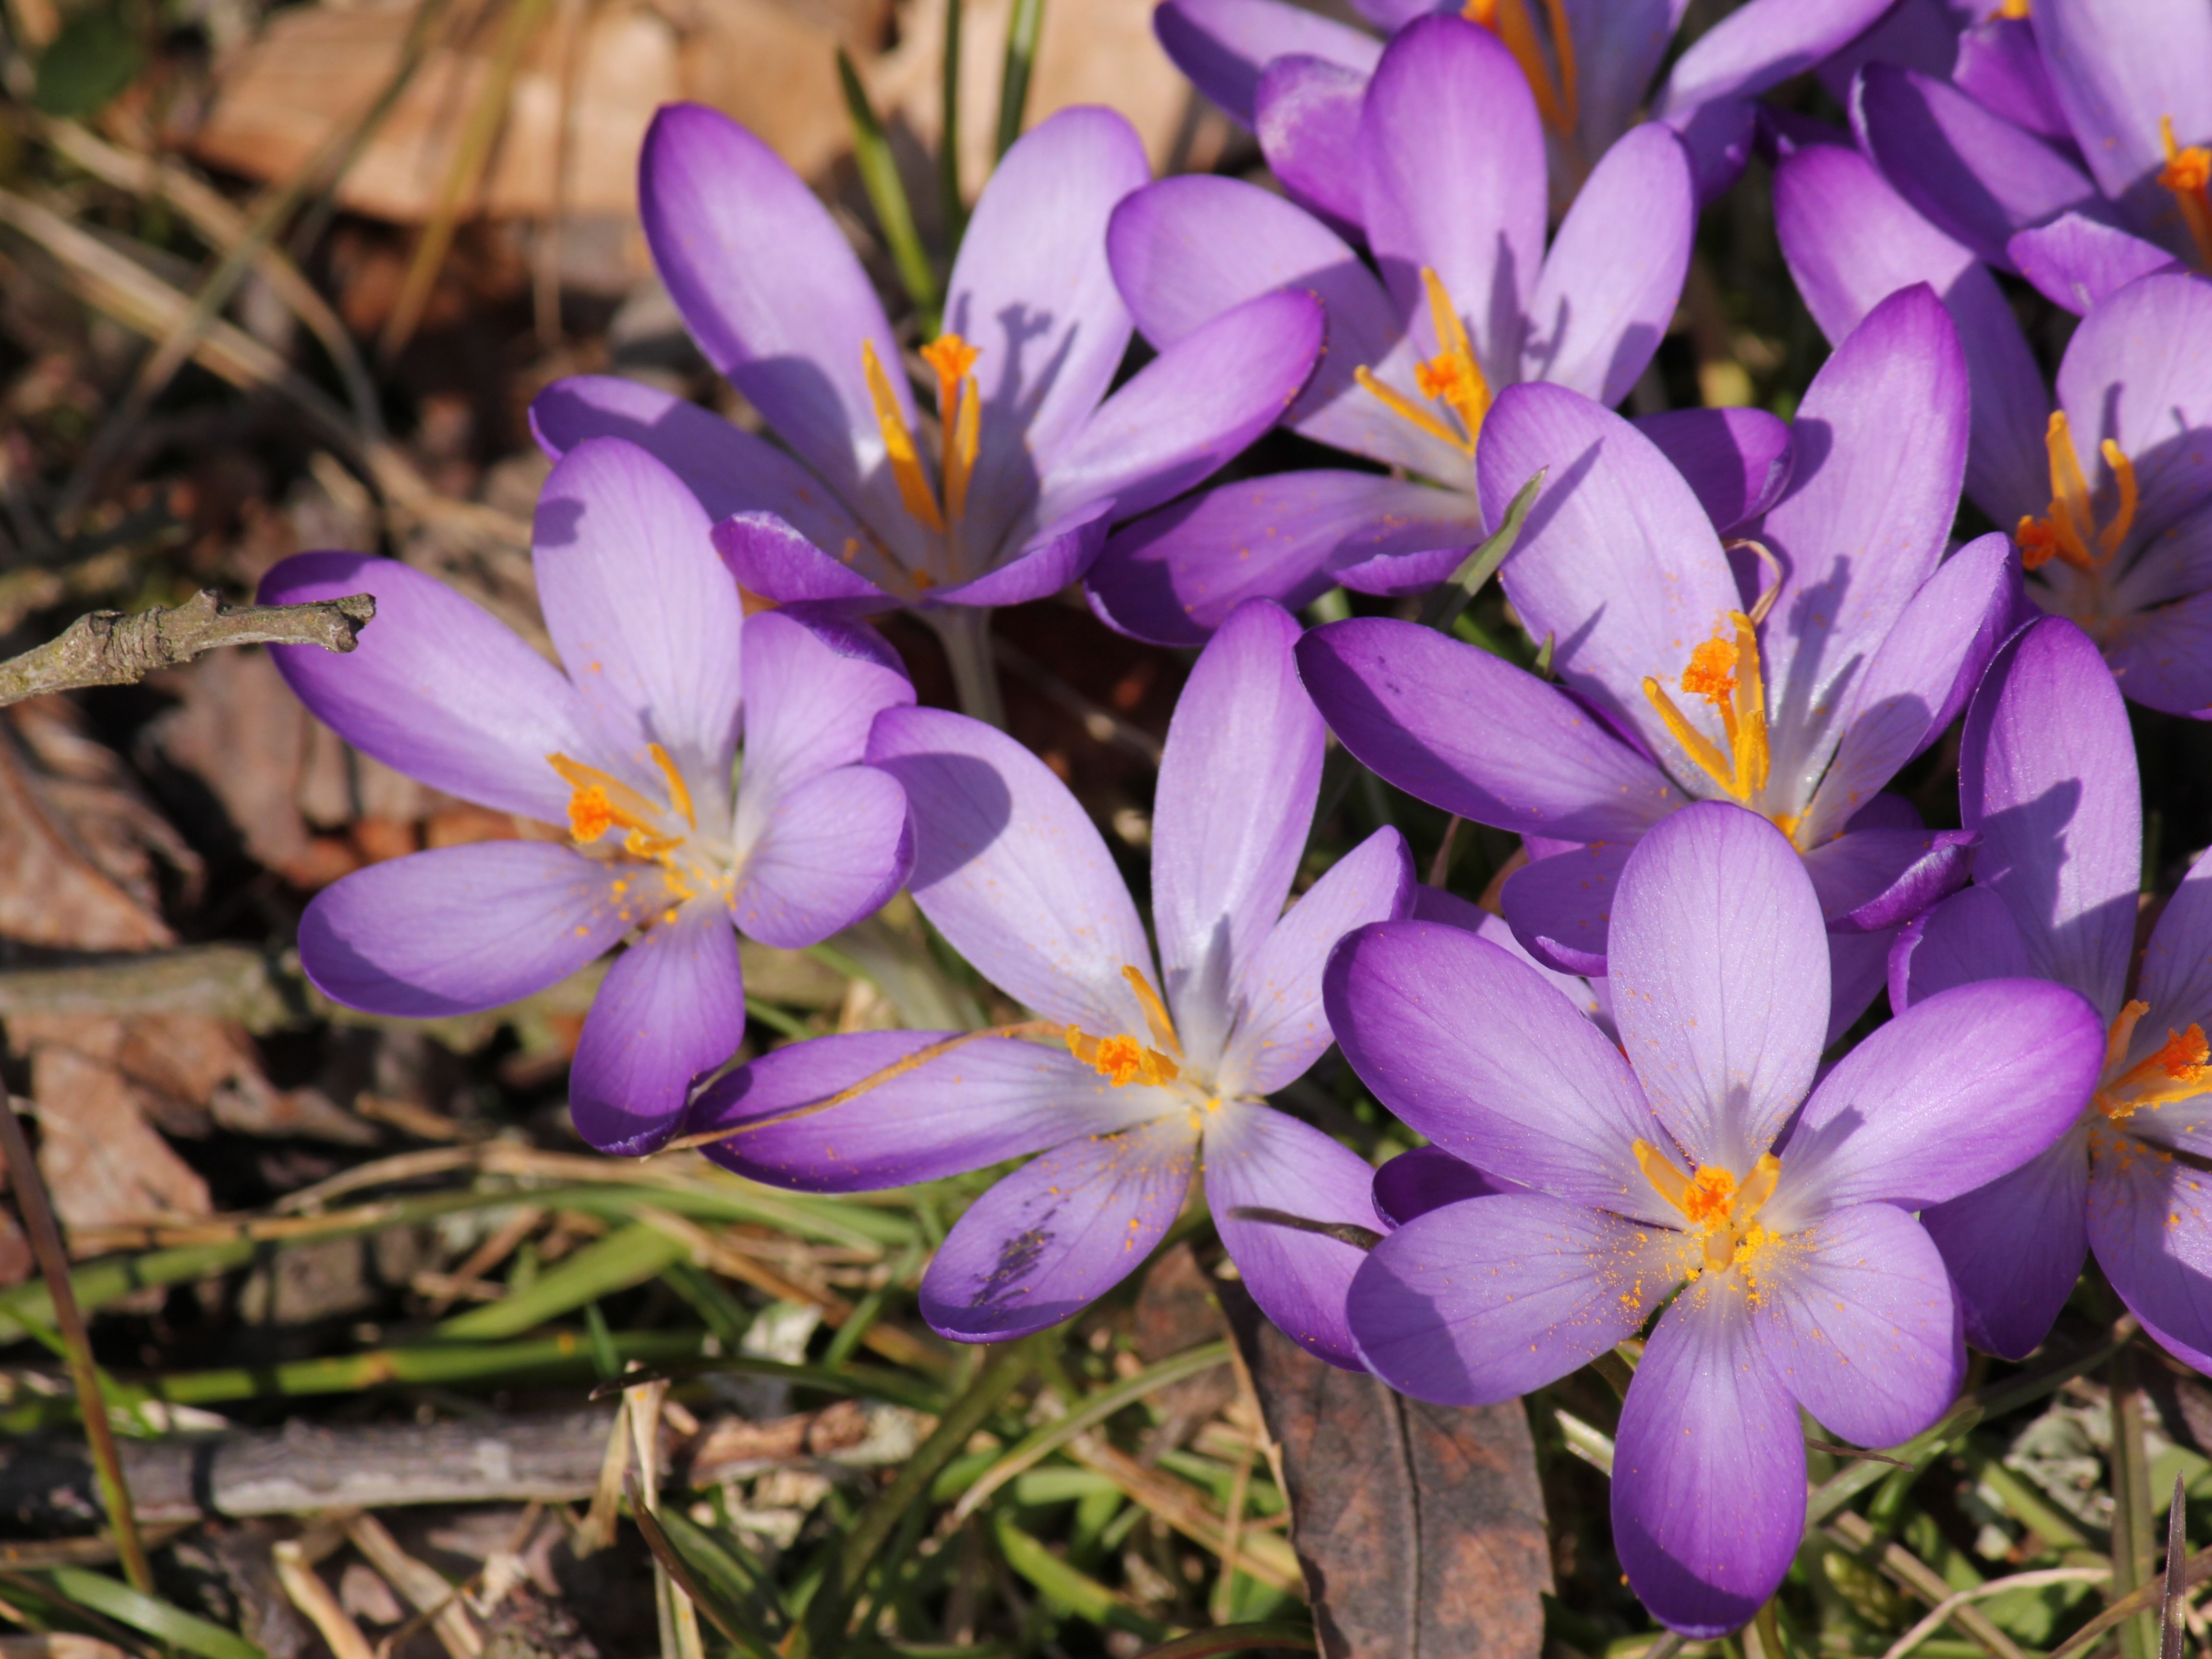
plant, flower, petal, spring, botany, flora, wildflower, eye, crocus, full bloom, flowering plant, land plant, iris family